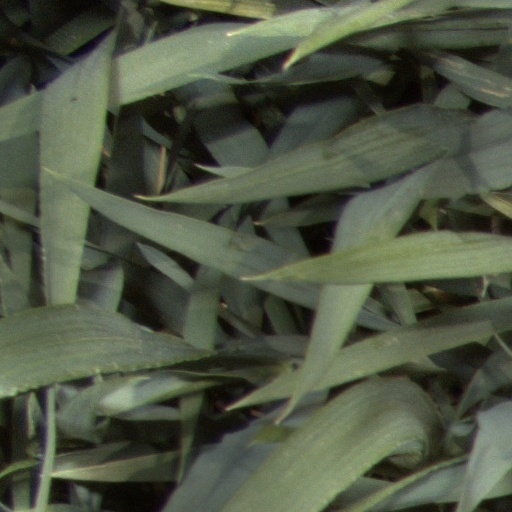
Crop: wheat